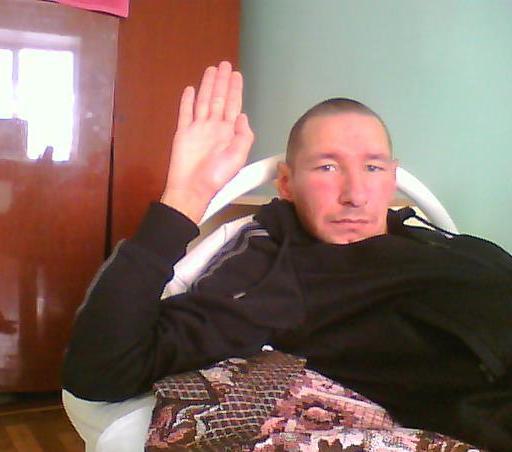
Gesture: stop